Mary Barbour

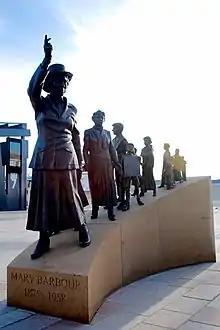
Statue to commemorate Mary Barbour, Govan Cross, Glasgow. View from the front.

In 2011, Glasgow Women's Library commissioned 21 artworks as part of their 21st anniversary celebrations. Glasgow-based artist Sharon Thomas chose to depict a hypothetical monument to Barbour in Govan. The work generated interest in a real statue of Barbour, which in 2013 led to the creation of the Remember Mary Barbour Association (RMBA), who campaigned for a statue. The campaign garnered support from Glasgow City Council, Nicola Sturgeon, the Scottish Parliament and Sir Alex Ferguson.